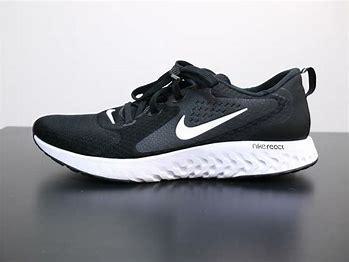
Brand: Nike
Model: Legend React